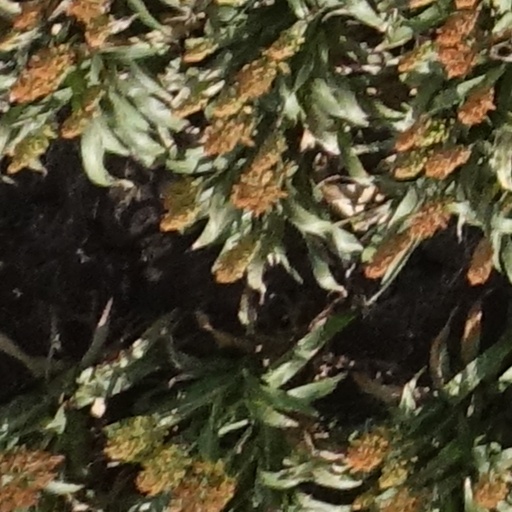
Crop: sorghum